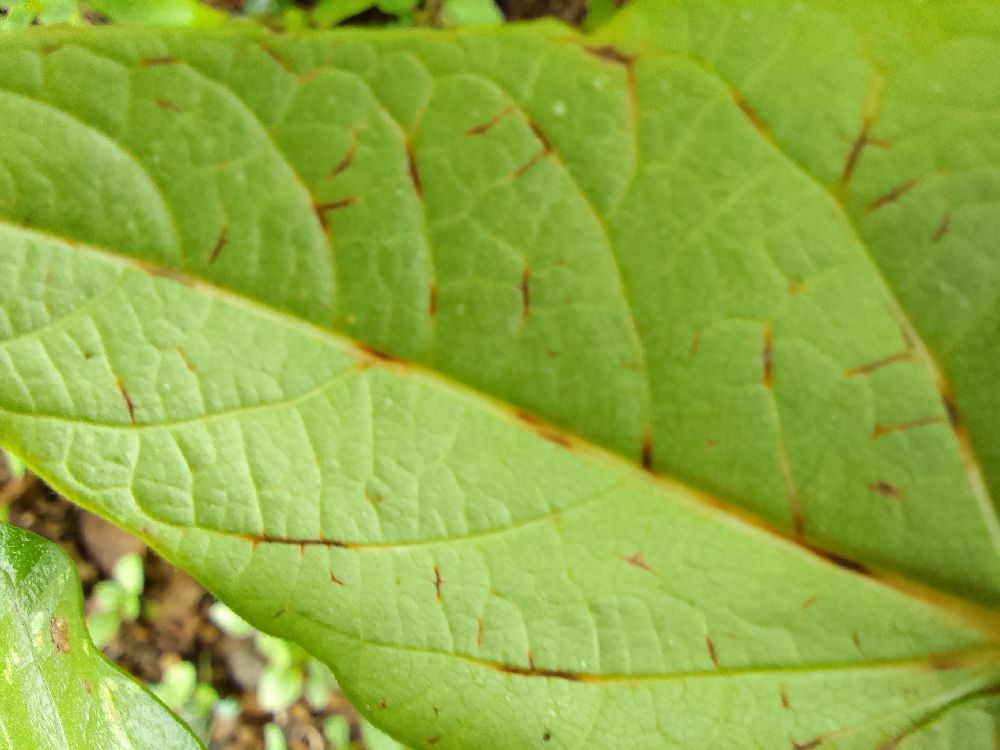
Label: anthracnose